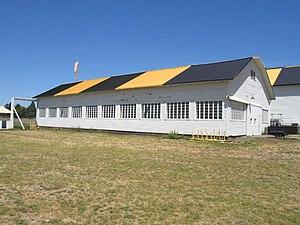
Hangar Pearson dans la réserve historique nationale de Vancouver, lieu historique national du Fort Vancouver, Washington, États-Unis